Answer in natural language. Is Doorway (highlighted by a red box) further away or in front of black colour countertop lx (highlighted by a blue box)? Choose between the following options: in front or further away
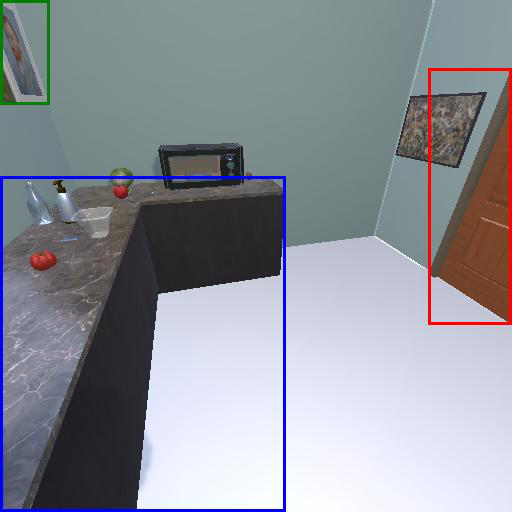
<answer>further away</answer>